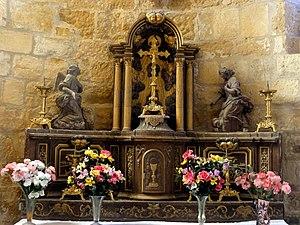
L'église Saint-Pierre-ès-Liens, ou Saint-Pierre-aux-Liens, est une église catholique paroissiale située à Condécourt, dans le département français du Val-d'Oise. Elle remonte, dans ses parties les plus anciennes, à la fin du XIᵉ siècle : il s'agit de la base du clocher avec ses arcades en plein cintre retombant sur des impostes décorés de dents-de-scie, et sa voûte d'arêtes. Cette travée n'est pas visible depuis l'extérieur, car englobée dans des constructions plus récentes. Le premier étage du clocher octogonal est lui aussi d'un style roman archaïque, et ne devrait pas être antérieur au tout début du XIIᵉ siècle. Le second étage, plus simple, a été ajouté à la période gothique. Globalement, l'église Saint-Pierre-ès-Liens est d'une architecture assez simple, avec un seul niveau d'élévation, et se caractérise par la juxtaposition de quatre espaces carrés issues de quatre campagnes de construction distinctes, à savoir la nef rustique du XVIIIᵉ siècle ; la base du clocher déjà signalée ; le chœur gothique du second quart du XIIIᵉ siècle ; et la travée droite de la chapelle de la Vierge, au nord du clocher.